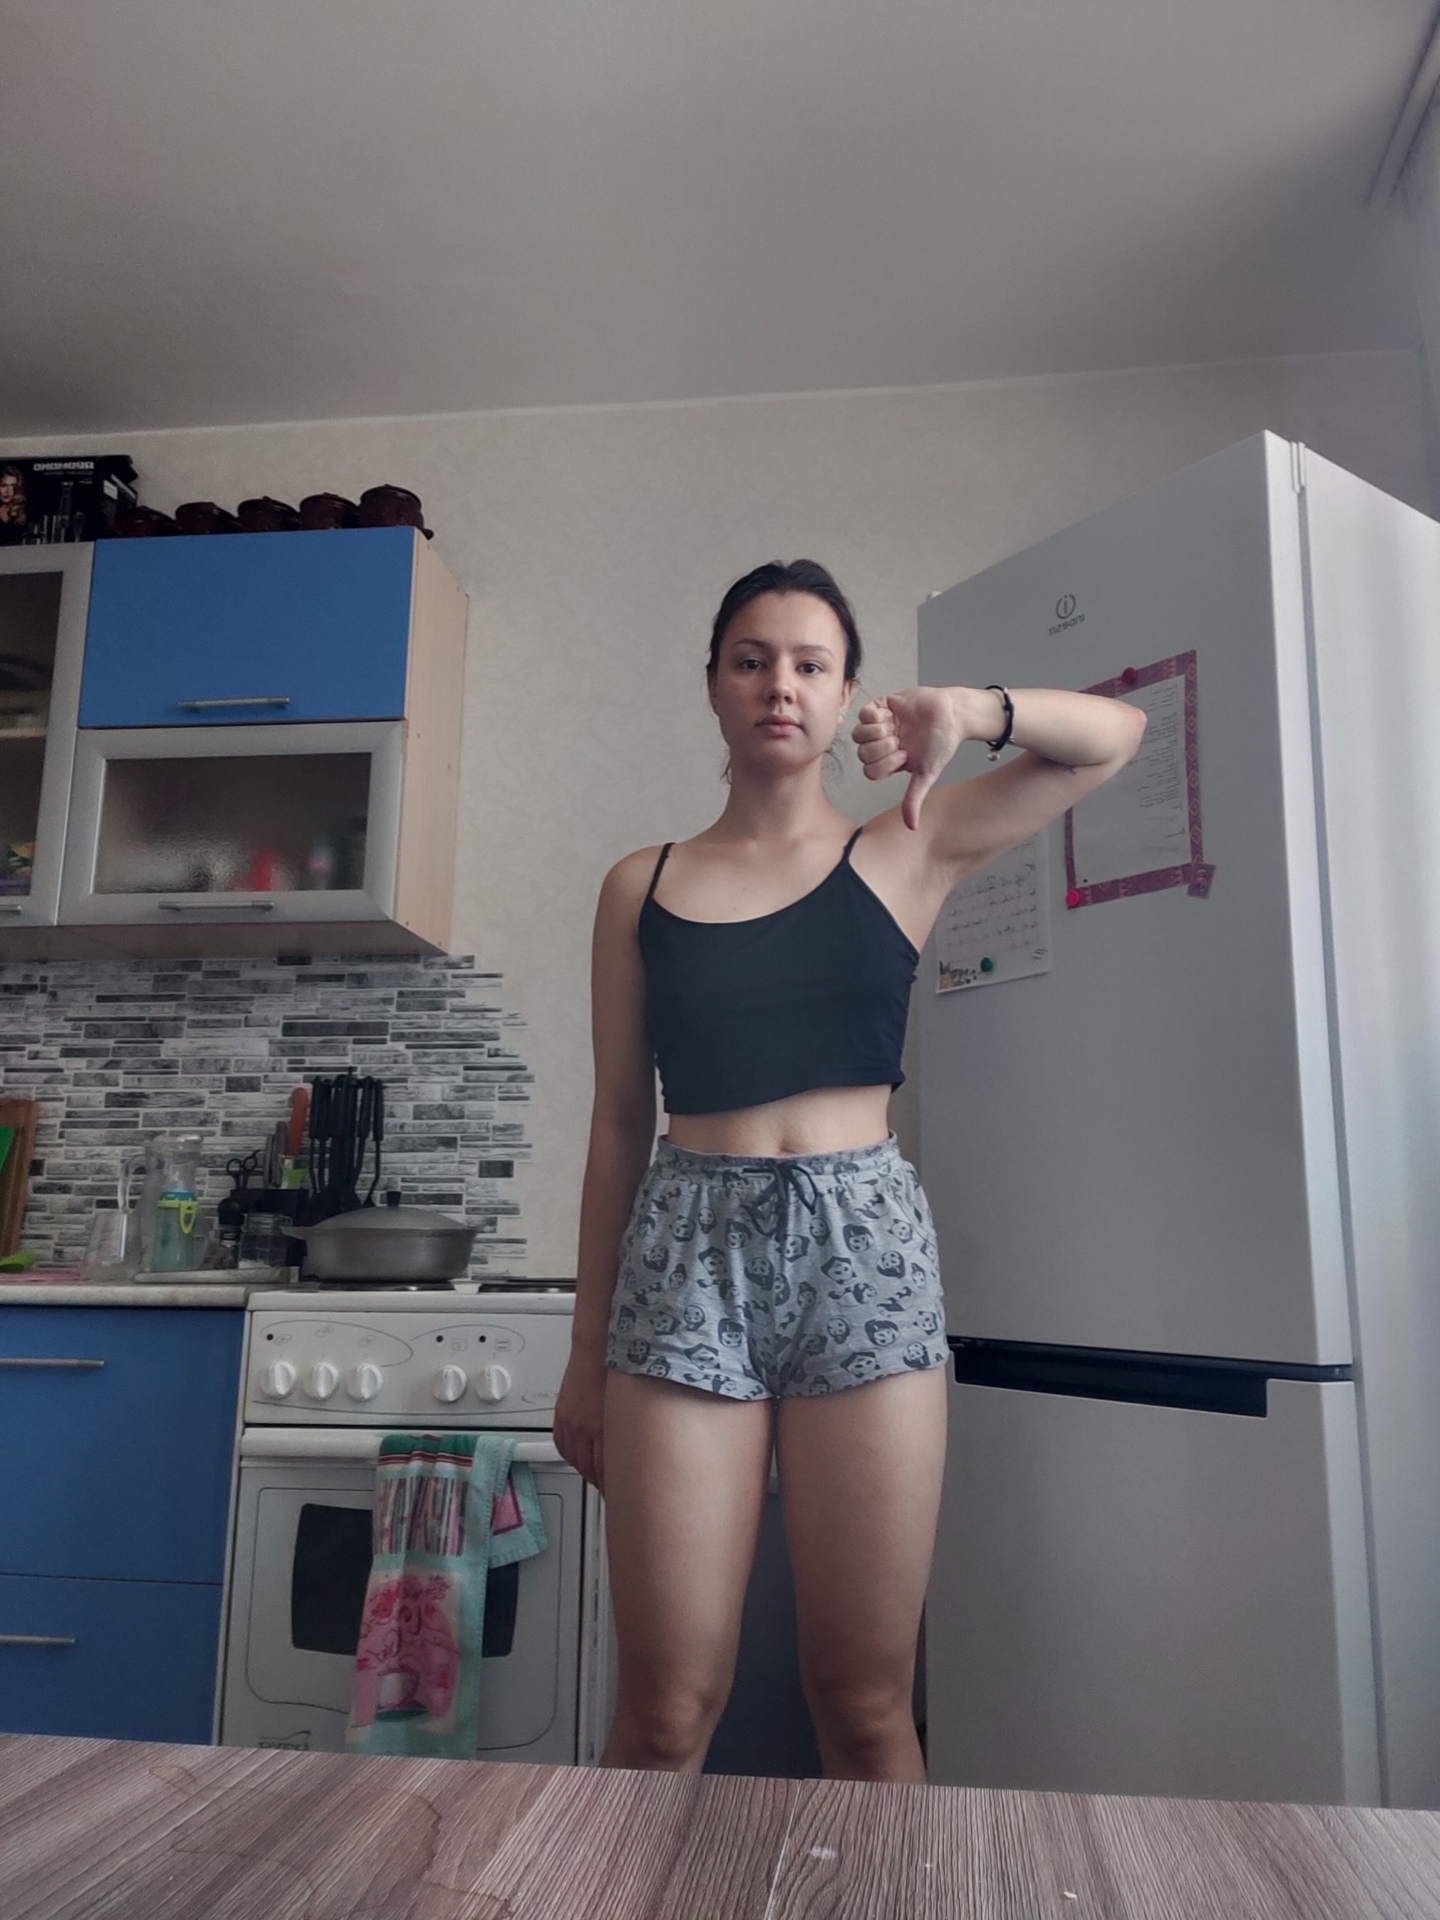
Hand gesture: dislike